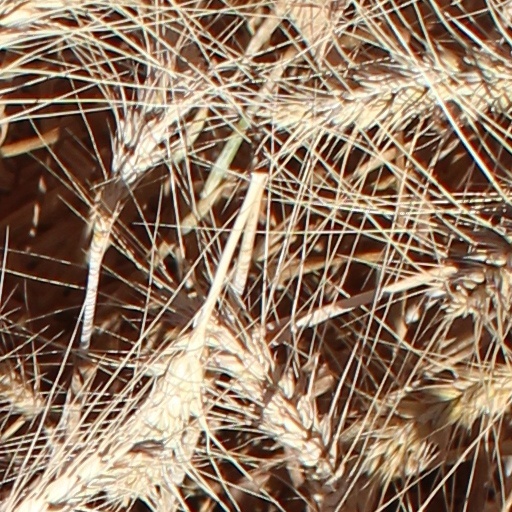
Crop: wheat